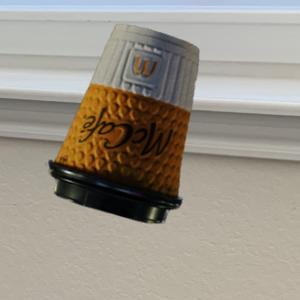
Label: cups